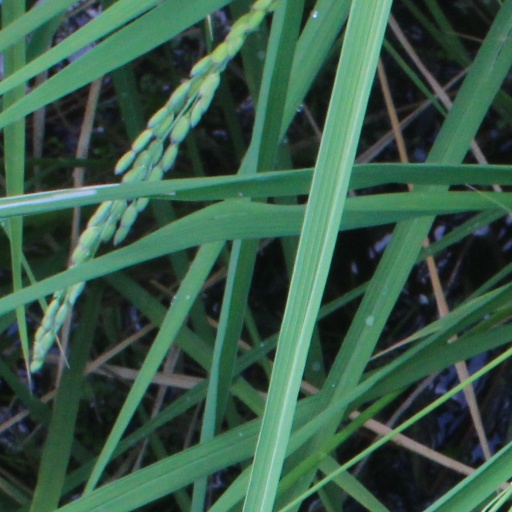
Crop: rice